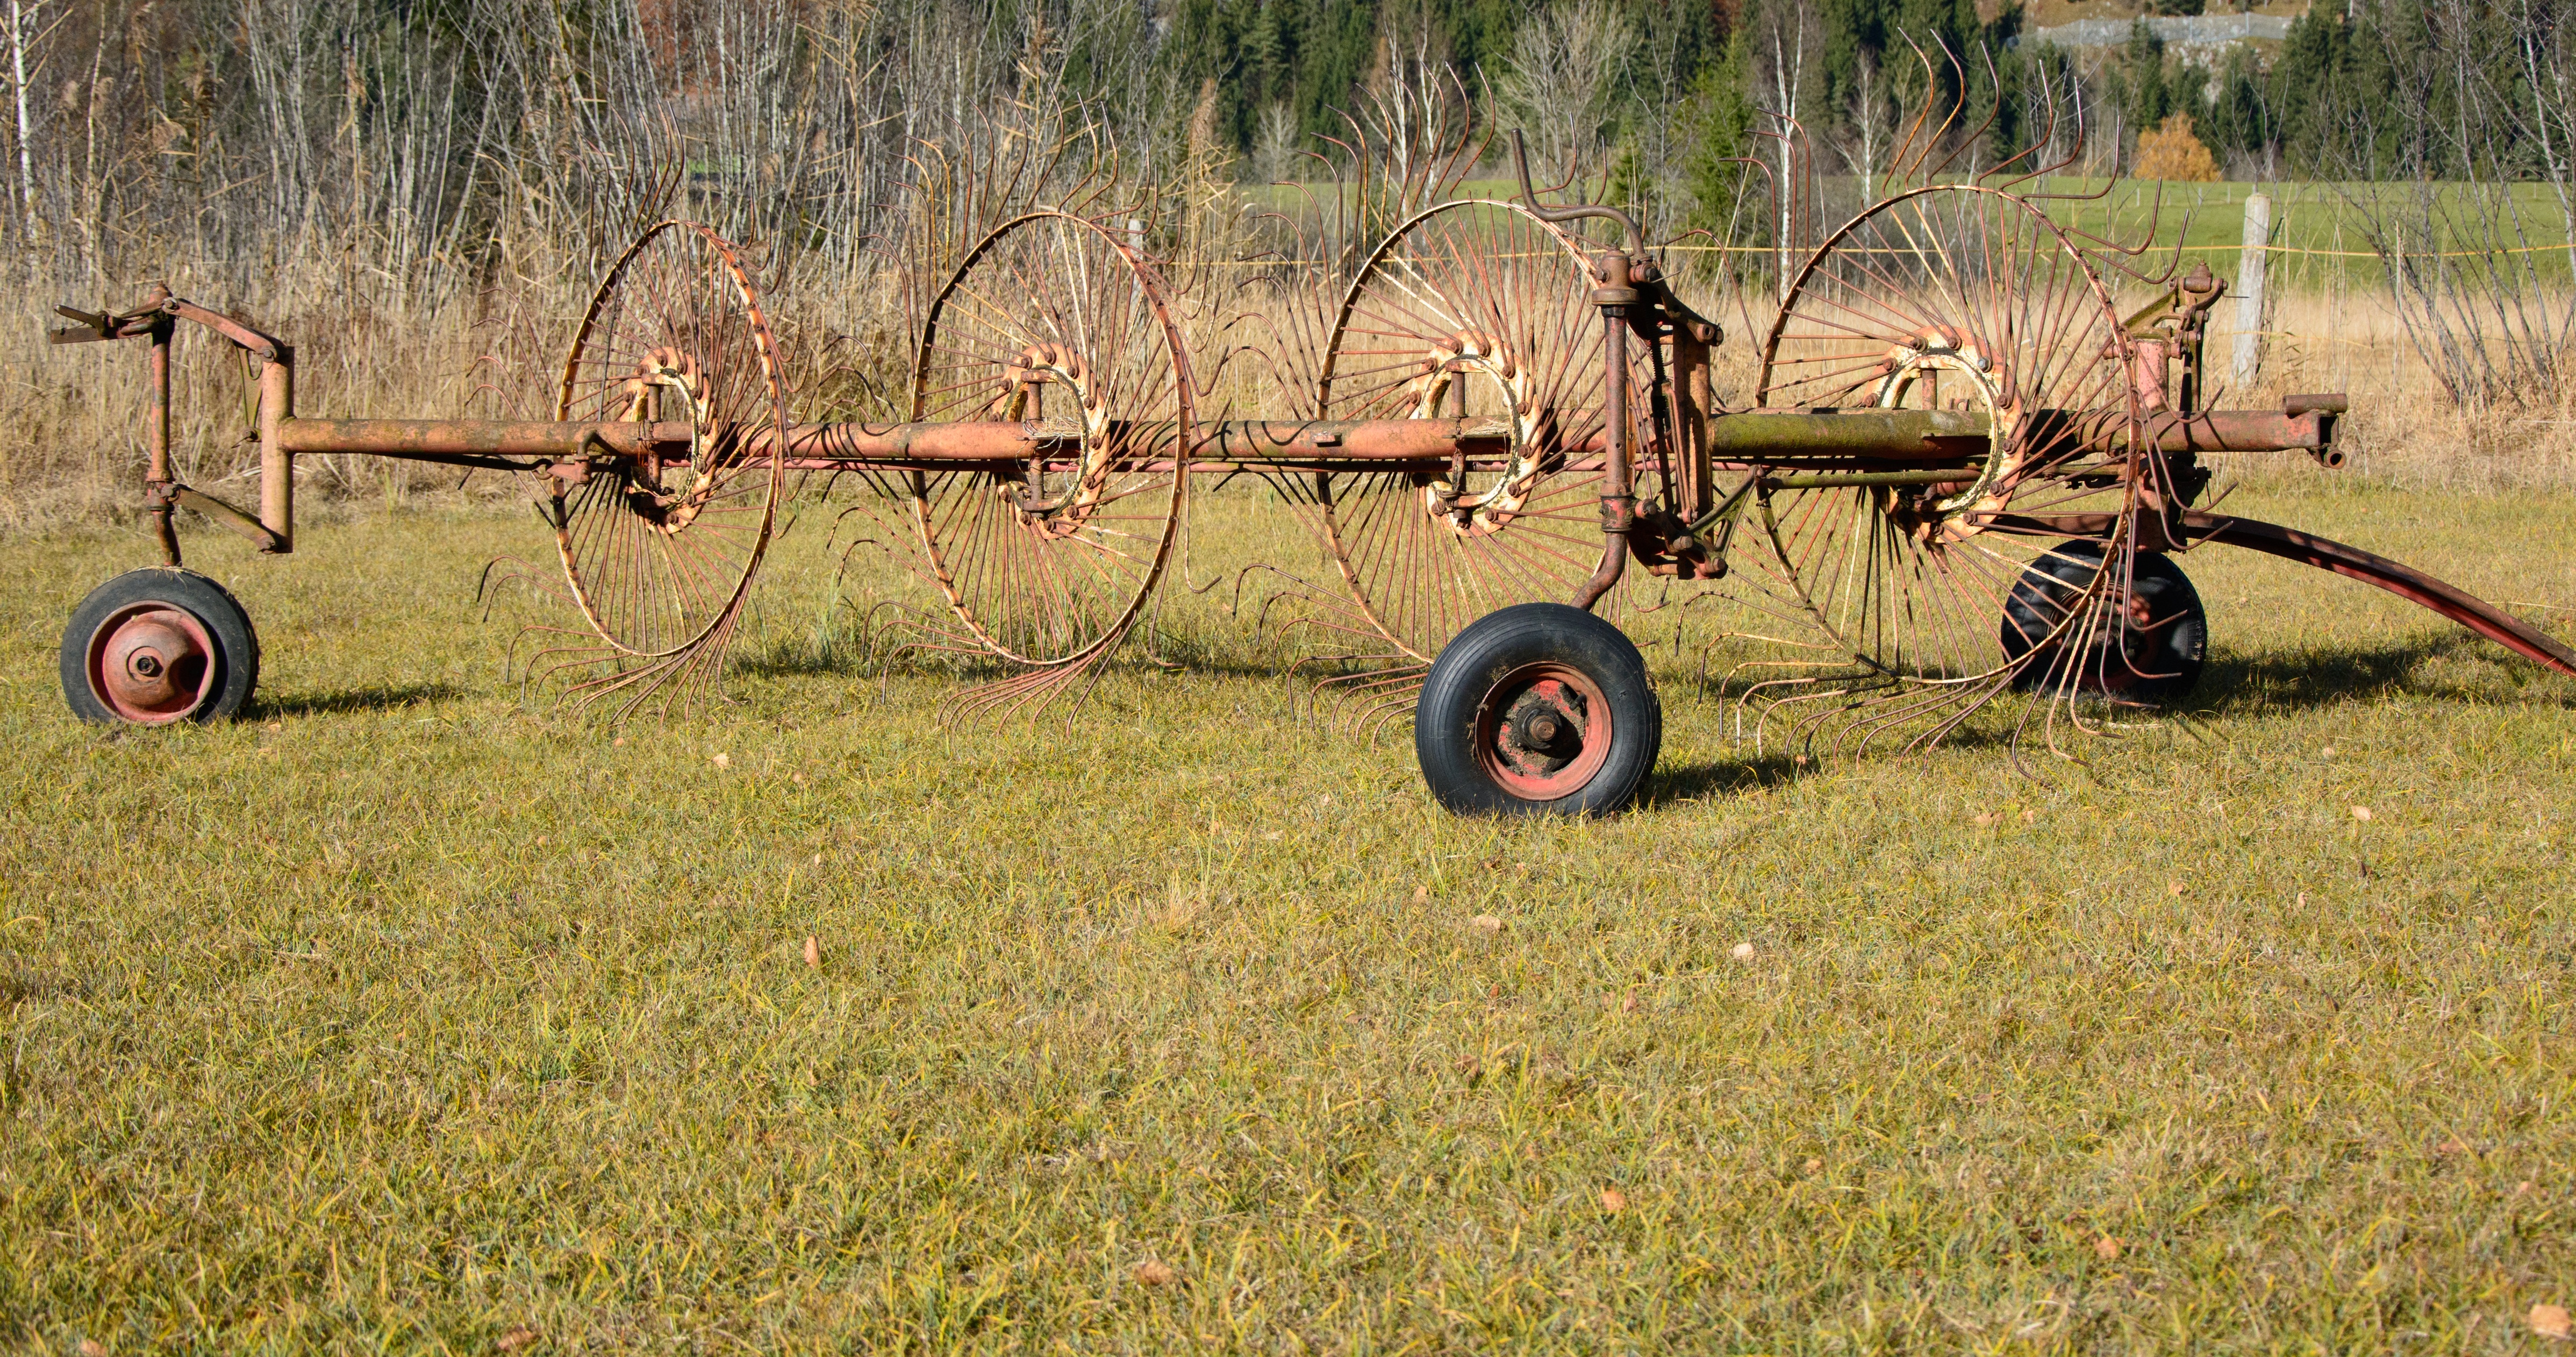
grass, hay, field, farm, lawn, meadow, harvest, vehicle, agriculture, device, tools, contact, rake, commercial vehicle, fieldwork, hay tedders, faceplate